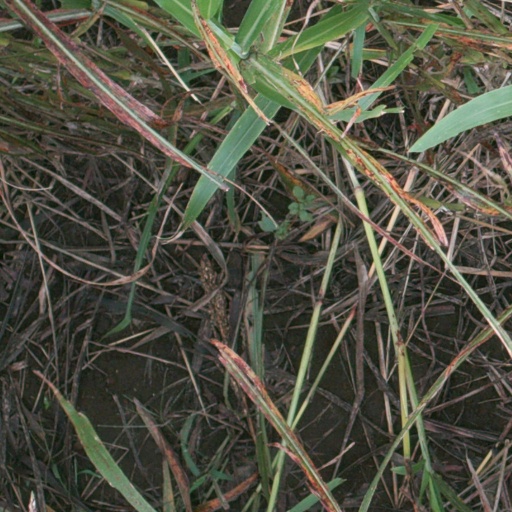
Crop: sorghum